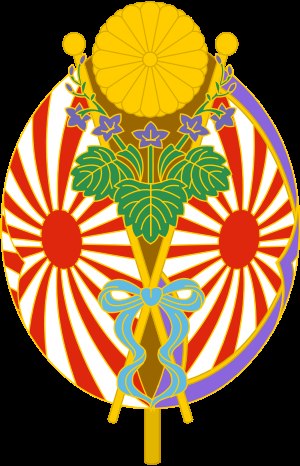
Storadmiral / Storadmiraler / Kendte storadmiraler
Japan
Storadmiral er en historisk officersgrad i en flåde. Rangen betragtes som den højeste rang i et lands flåde.